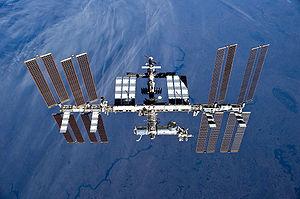
La station spatiale internationale prise en photo par le vol STS-131 le 17 avril 2010 à 07:52 CDT.